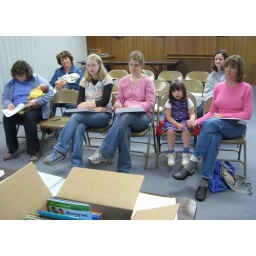
Parents watch the Parenting Counts informational video at the second of three book event programs in Preston.